Sejm and Senate Complex

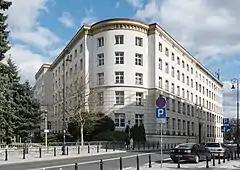
Old Members of Parliament House

The former Sejm Hotel, now called the Old House for Members of the Sejm, was erected according to the design of Kazimierz Skórewicz. On the north side, the central axis of the building is characterised by a flat break with an oval corner. This building is connected to the Sejm Meeting Hall by a floor connector on the first floor, preserving the original balustrade attic. After the Second World War the longer wing of the hotel was extended southward, in accordance to Bohdan Pniewski's designs. Thus, an inner courtyard was created in front of the hotel, where the gates from Wiejska and Górnośląska Street are leading towards. Pniewski stylised the oval corner of the building into a cylindrical tower.